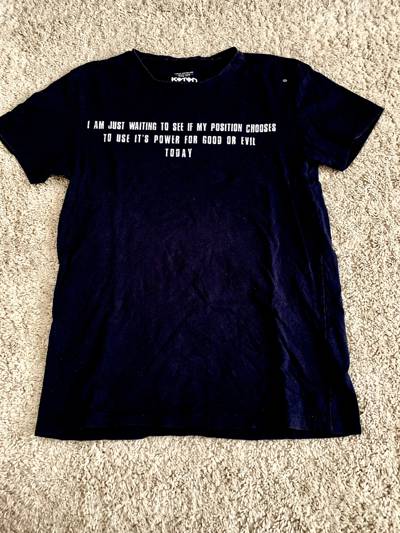
Waste category: clothes